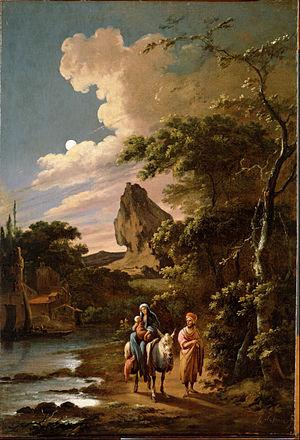
Le Sondergut [ˈzɔndɐˌɡuːt] est, en exégèse biblique, la part spécifique de chacun des livres de la Bible par rapport aux autres. Cette notion revêt une importance capitale dans l'étude du Nouveau Testament et du problème synoptique tel qu'il est abordé par la théorie des deux sources.